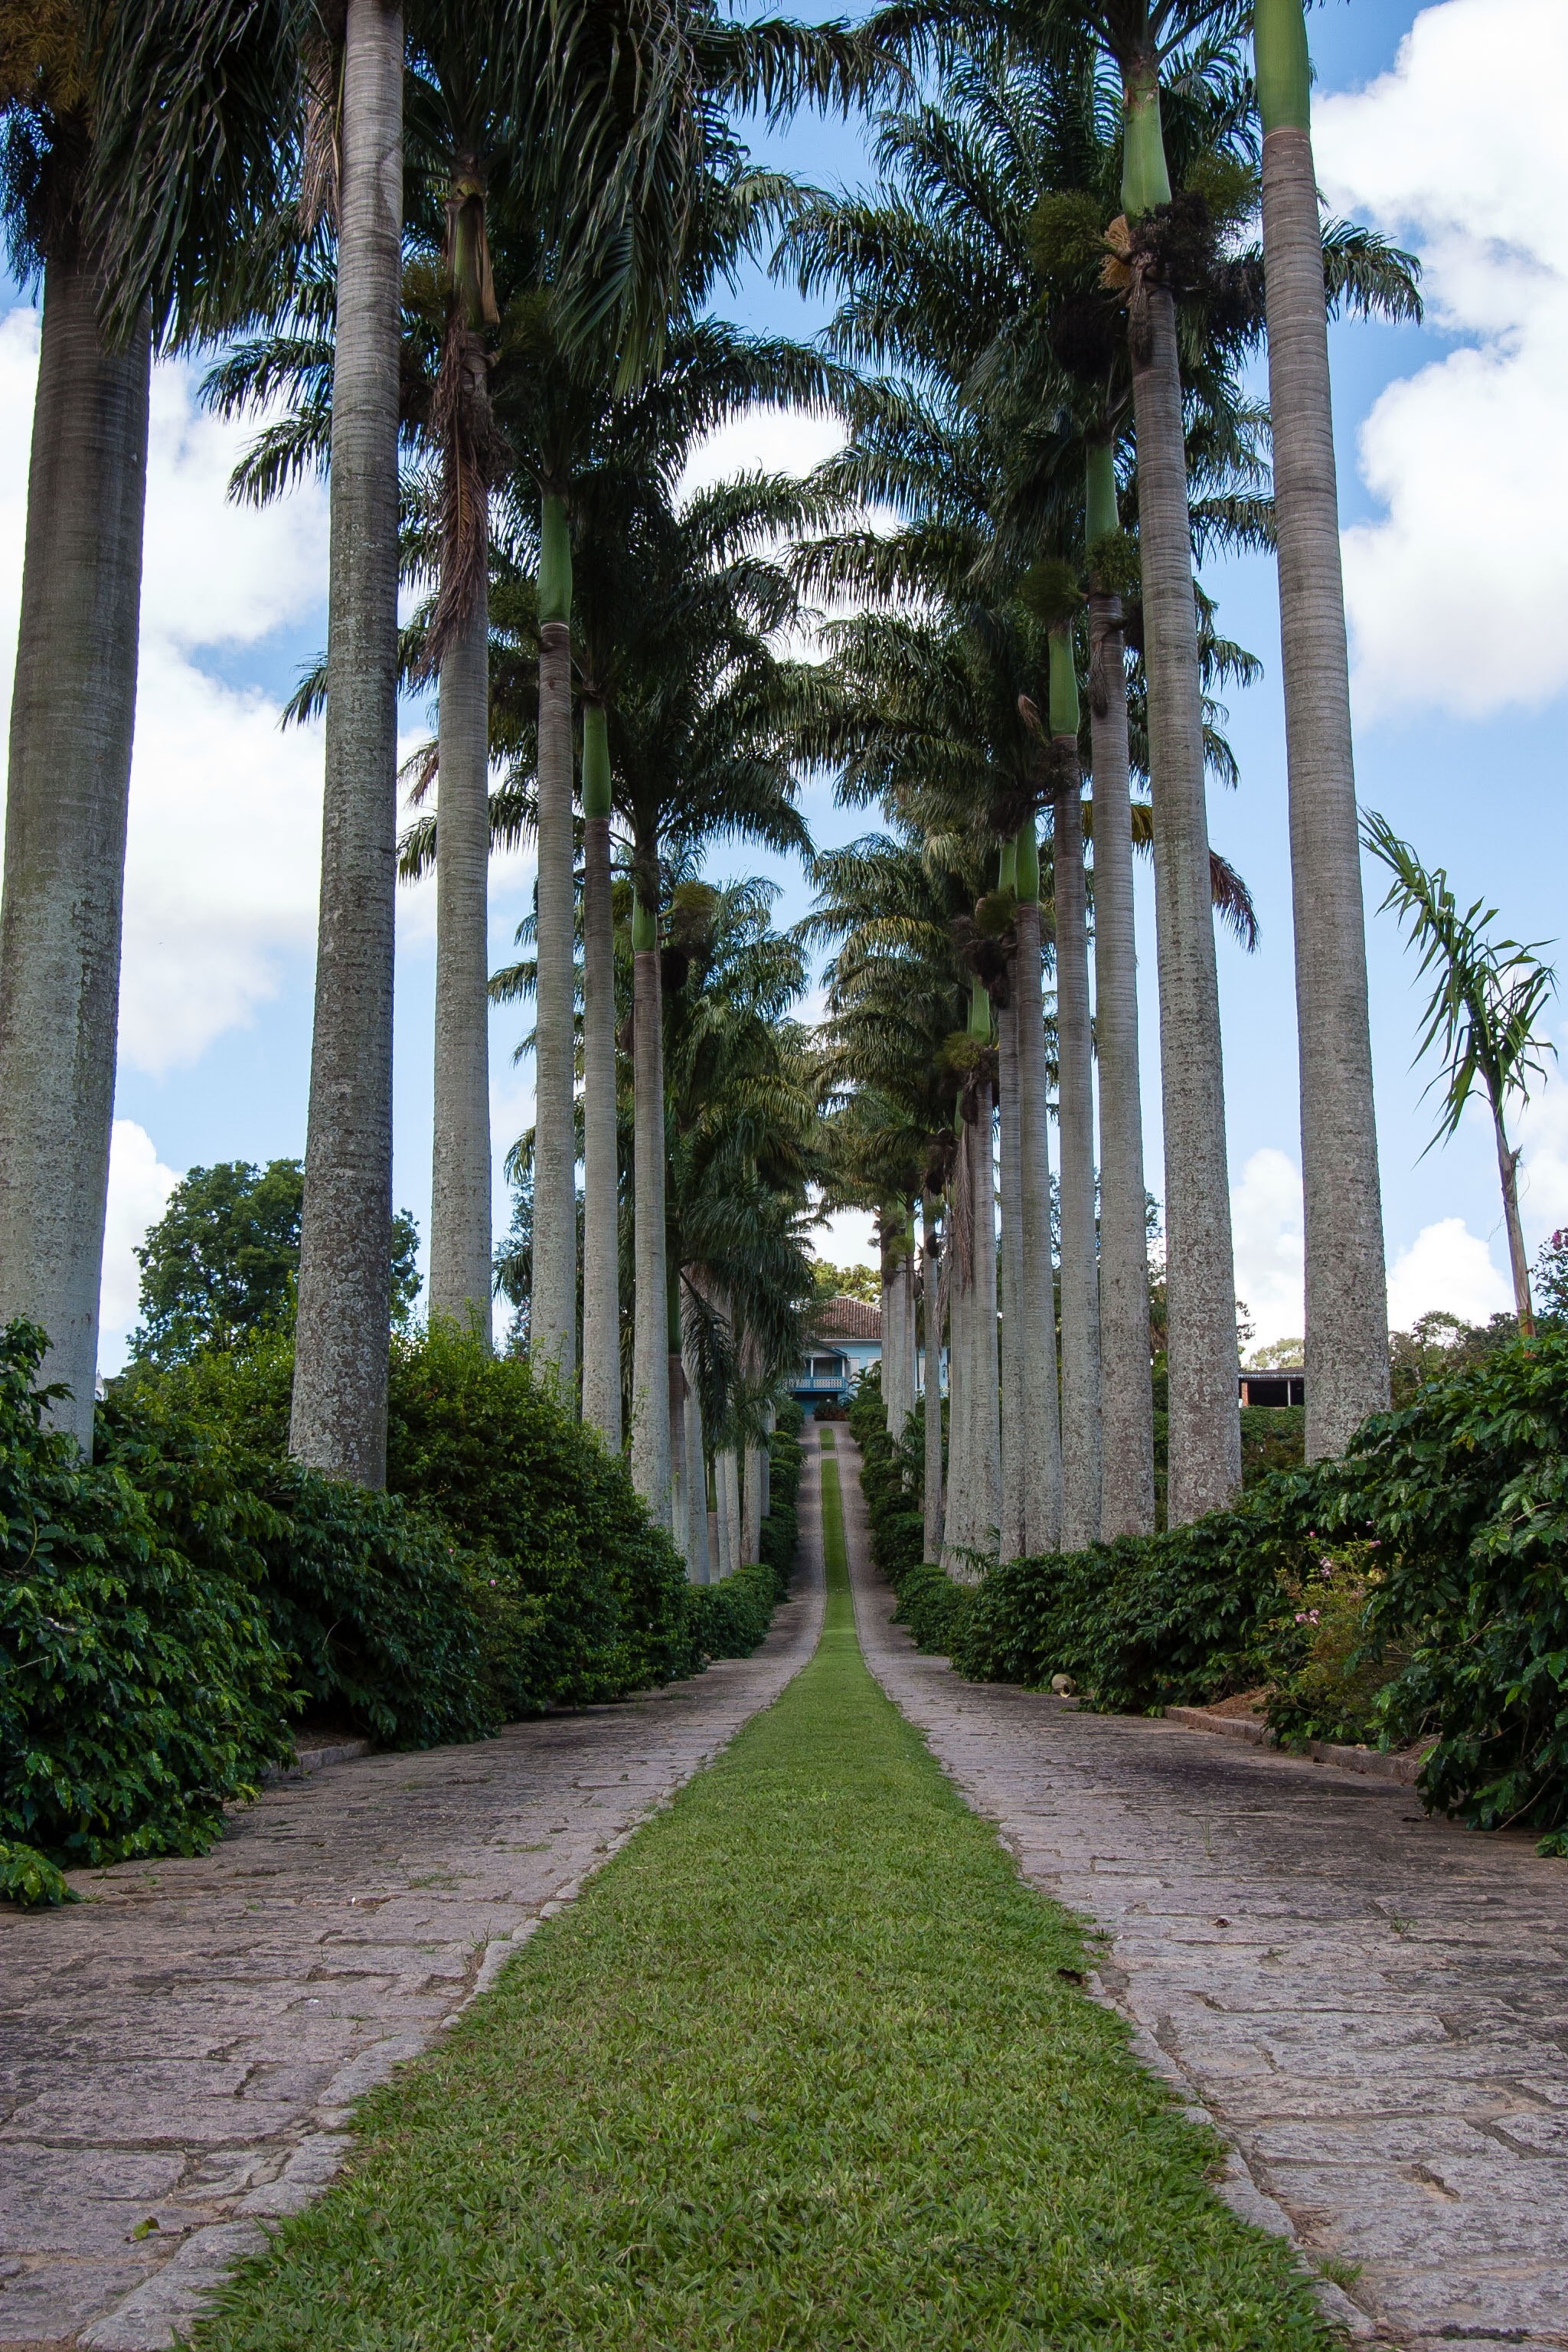
tree, plant, flower, walkway, green, tropical, botany, garden, flora, plants, blue sky, trees, leaves, outdoors, leafy, gardening, gardens, botanical garden, estate, palms, parks, perennials, pathways, walkways, woody plant, arecales, palm family